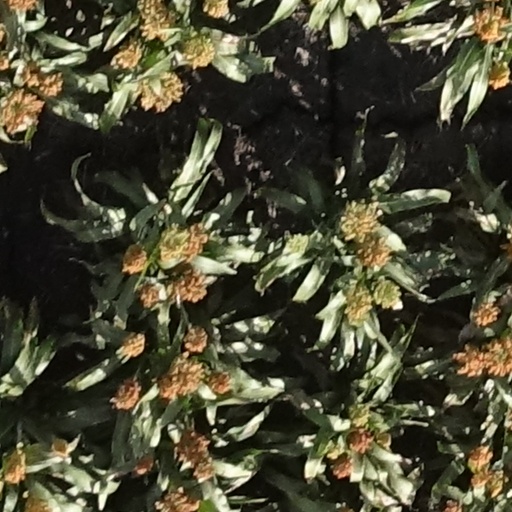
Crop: sorghum